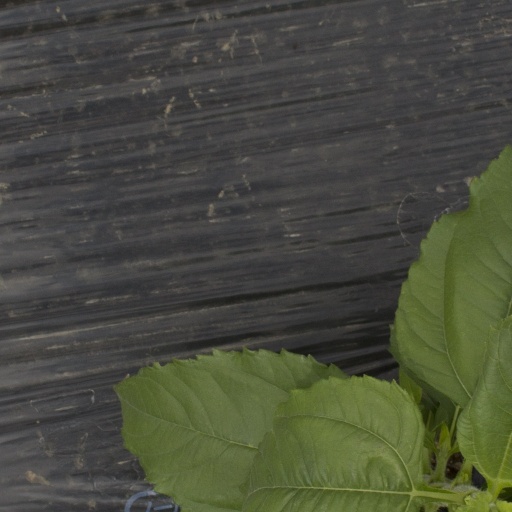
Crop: Jerusalem artichoke